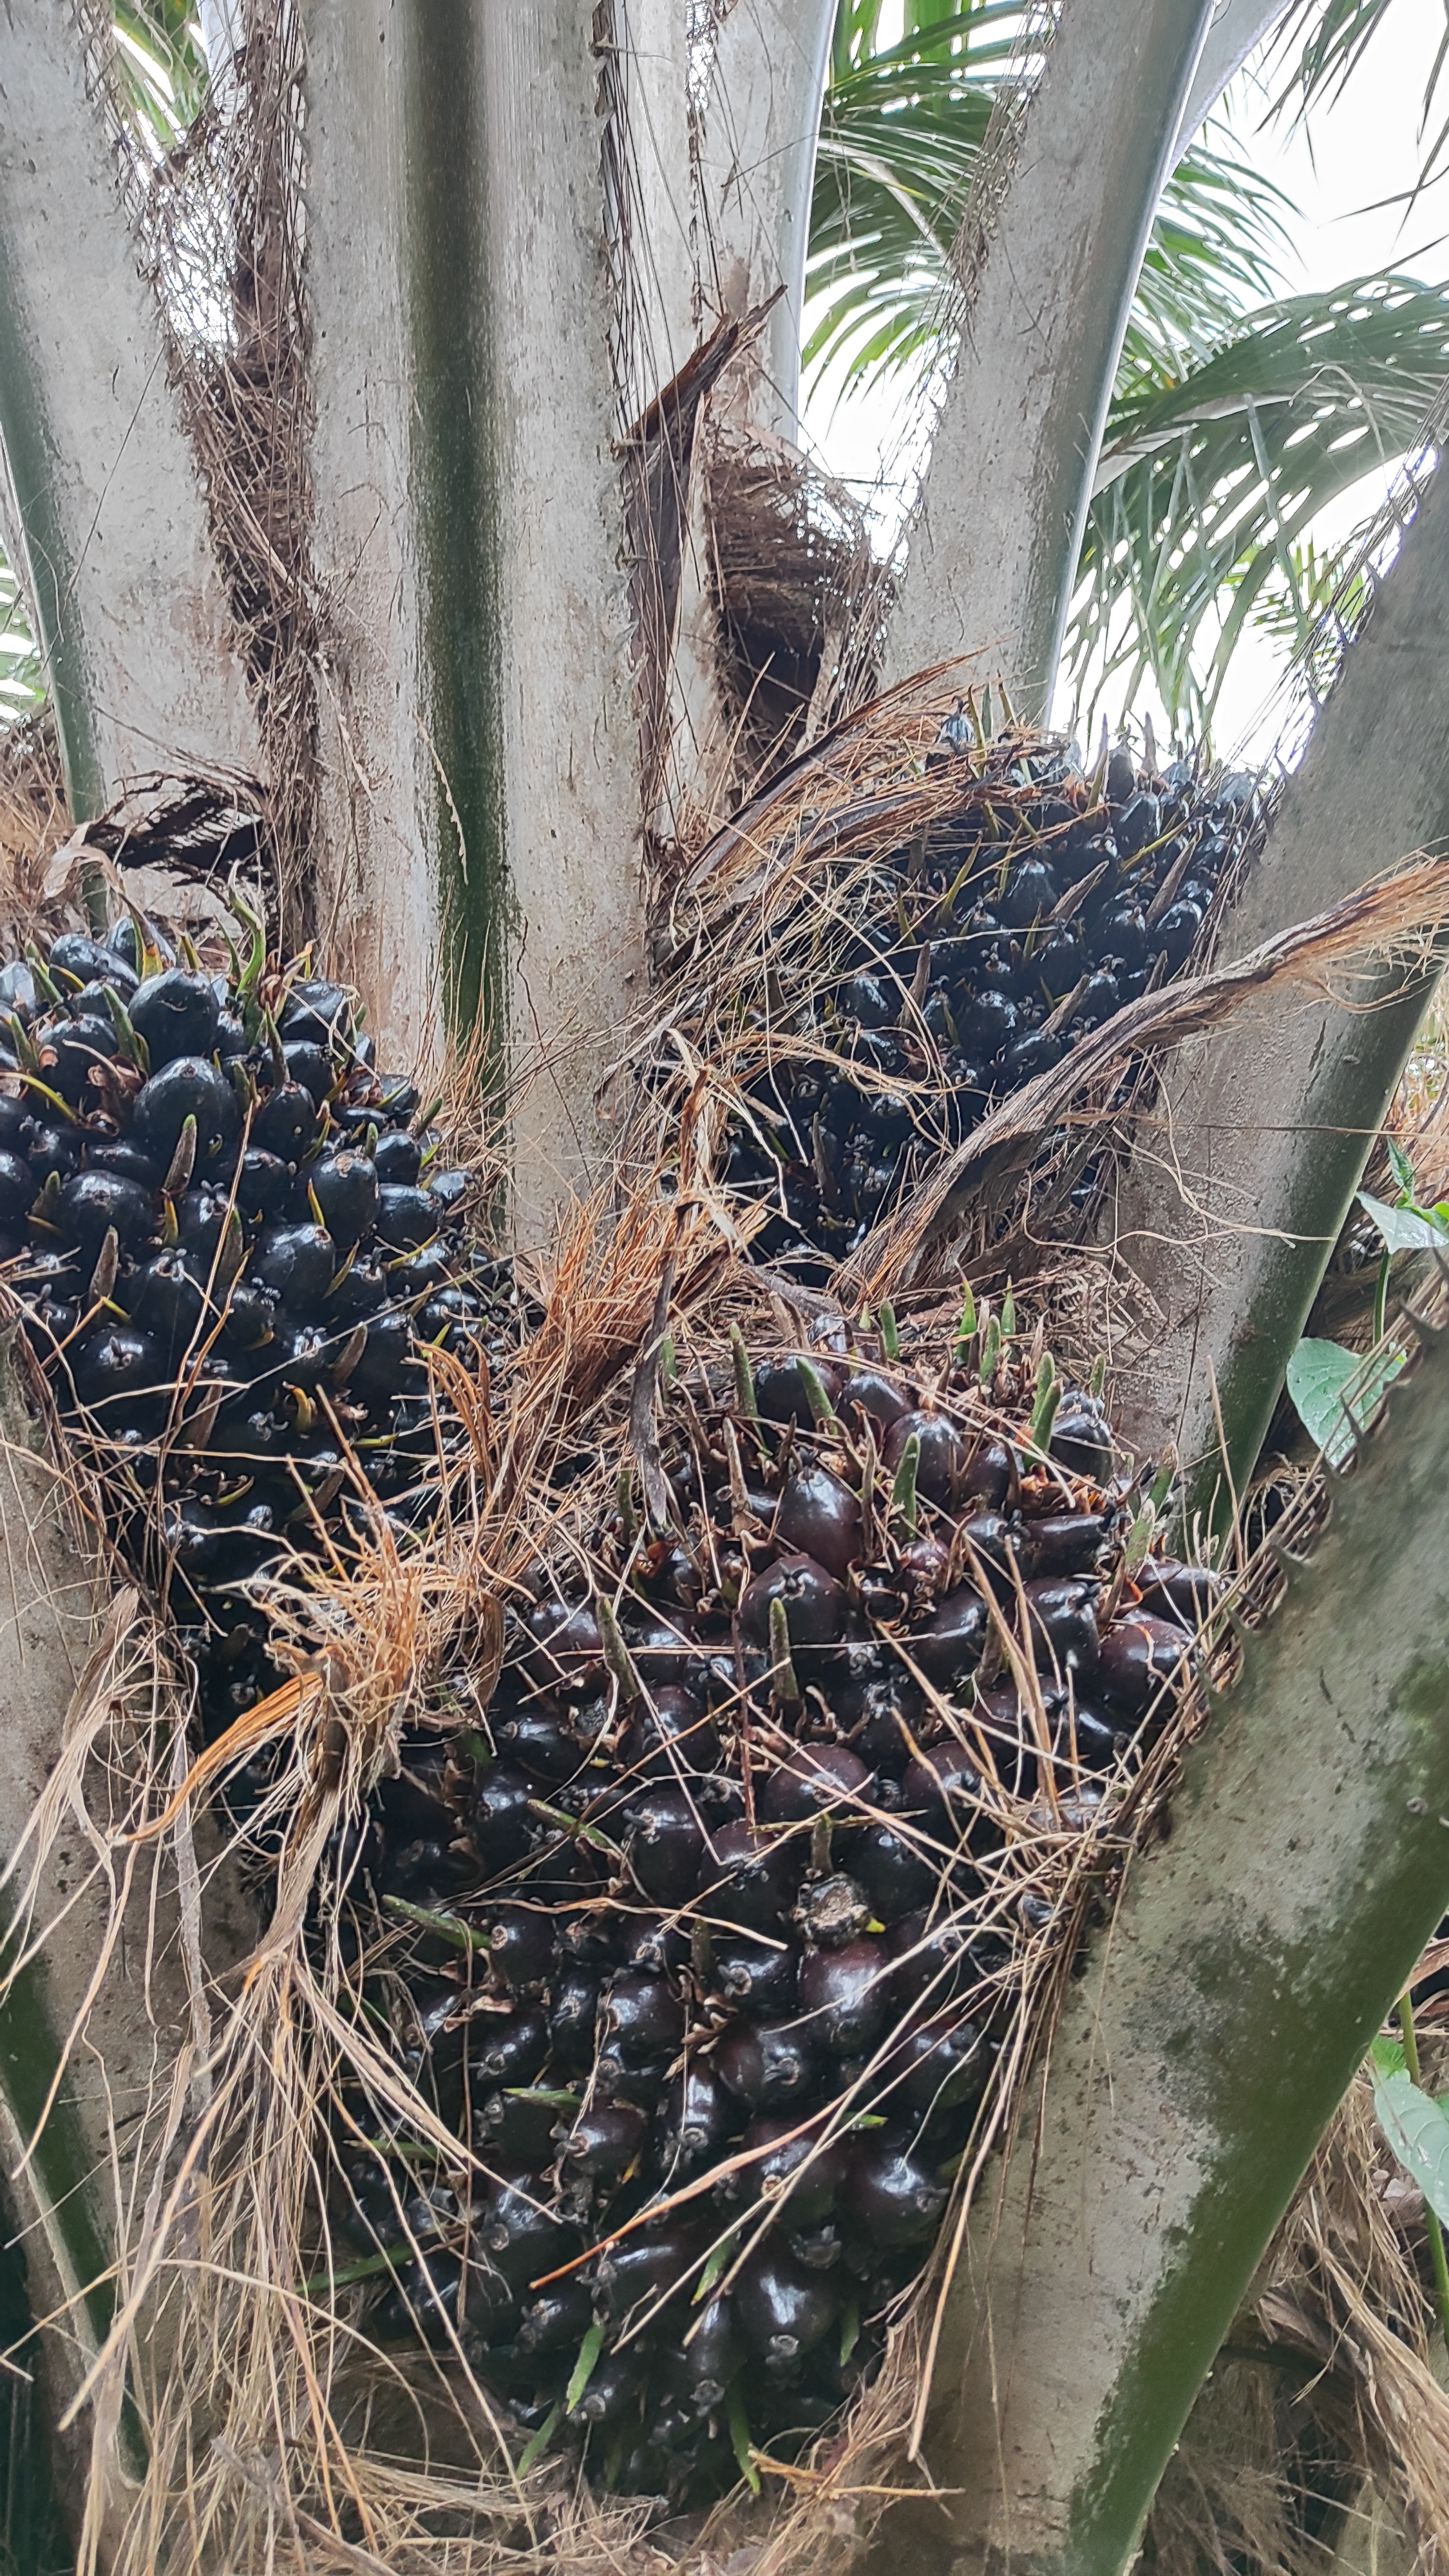
Ripeness: Unripe